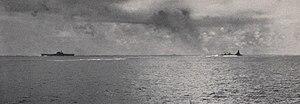
La dénomination de croiseur lourd est communément employée à partir de 1930 et jusqu'à la fin de la Seconde Guerre mondiale pour désigner un croiseur, c'est-à-dire un navire principalement armé de canons, d'un déplacement supérieur à 1 850 tonnes, et inférieur à 10 000 tonnes conformément au traité de Washington et dont l'artillerie principale avait un calibre supérieur à 155 mm, et au plus égal à 203 mm, conformément au traité naval de Londres. Si la distinction entre croiseur lourd et croiseur léger a ainsi été claire pendant quelques années, l'apparition, après 1935, des « grands croiseurs légers », déplaçant 10 000 tonnes, et armés de dix à quinze canons de 152 ou 155 mm, tirant jusqu'à 8 à 10 coups par minute, avec des blindages de ceinture de plus de 100 mm, a sérieusement contribué à brouiller les catégories.